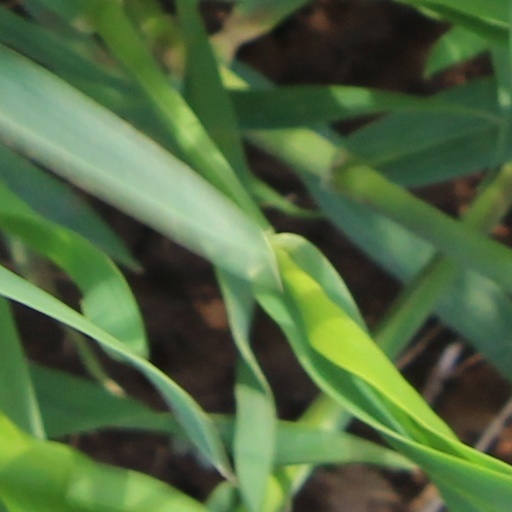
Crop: wheat